Nathanael Matthaeus von Wolf

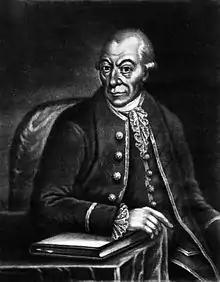
Nathanael Matthaeus von Wolf.

Nathanael Matthaeus von Wolf, Nathanael Matthäus von Wolf, (28 January 1724 in Konitz – 15 December 1784 in Gdańsk) was an ethnic German botanist, physician, and astronomer who lived most of his life in the Polish-Lithuanian Commonwealth.